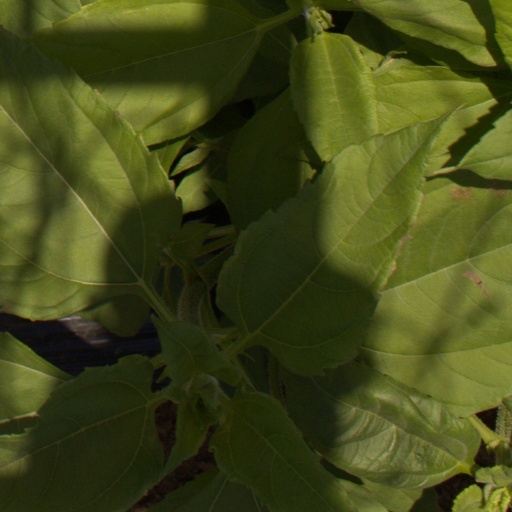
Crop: Jerusalem artichoke